Harry DeWolf

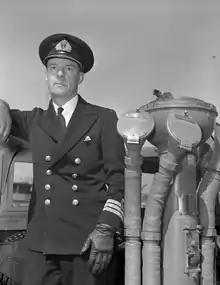
Commander Harry G. DeWolf, Commanding Officer, on the bridge of the destroyer , 5 May 1944

Vice Admiral Henry George DeWolf (26 June 1903 – 18 December 2000) was a Canadian naval officer who was famous as the first commander of during the Second World War.